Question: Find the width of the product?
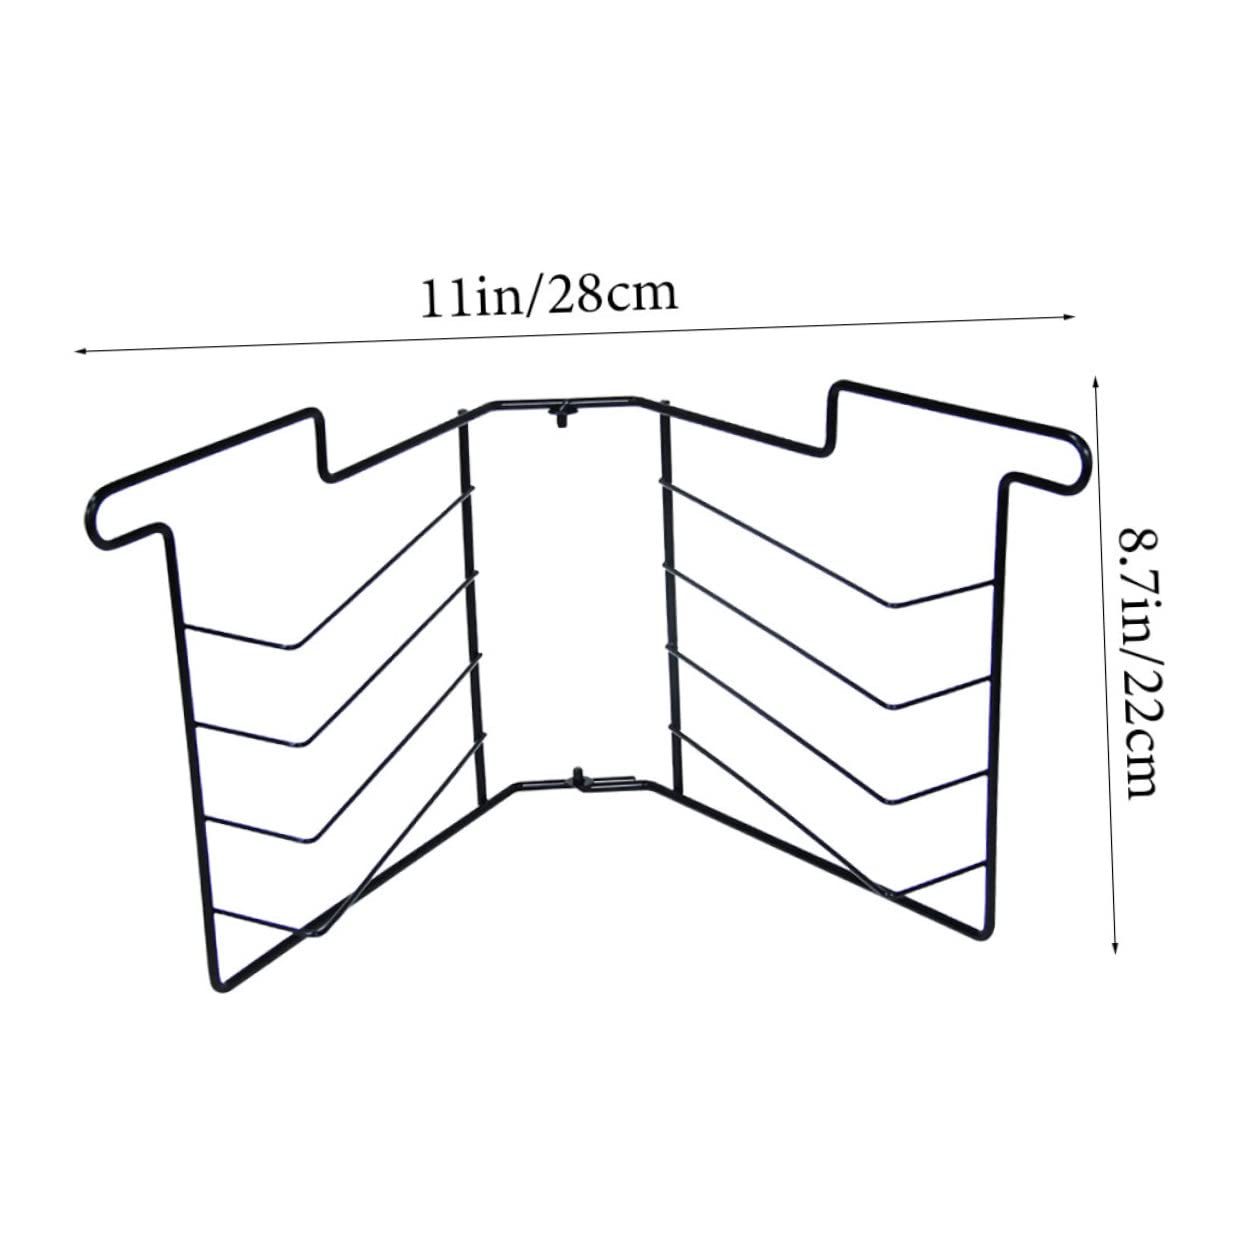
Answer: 22.0 centimetre